Frederick D. Reese

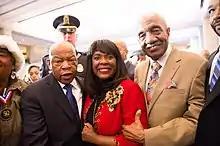
Frederick Reese with John Lewis and Terri Sewell at a 2016 Congressional Gold Medal Ceremony honoring the March on Selma.

During the time the SCLC spent organizing and protesting in Selma, Reese coordinated meetings and often played the role of mediator when differences of opinion arose.